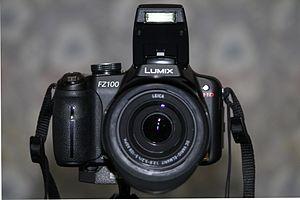
Panasonic Corporation est un grand groupe japonais spécialisé dans l'électronique grand public, et pour les professionnels. Il est basé à Osaka, au Japon.